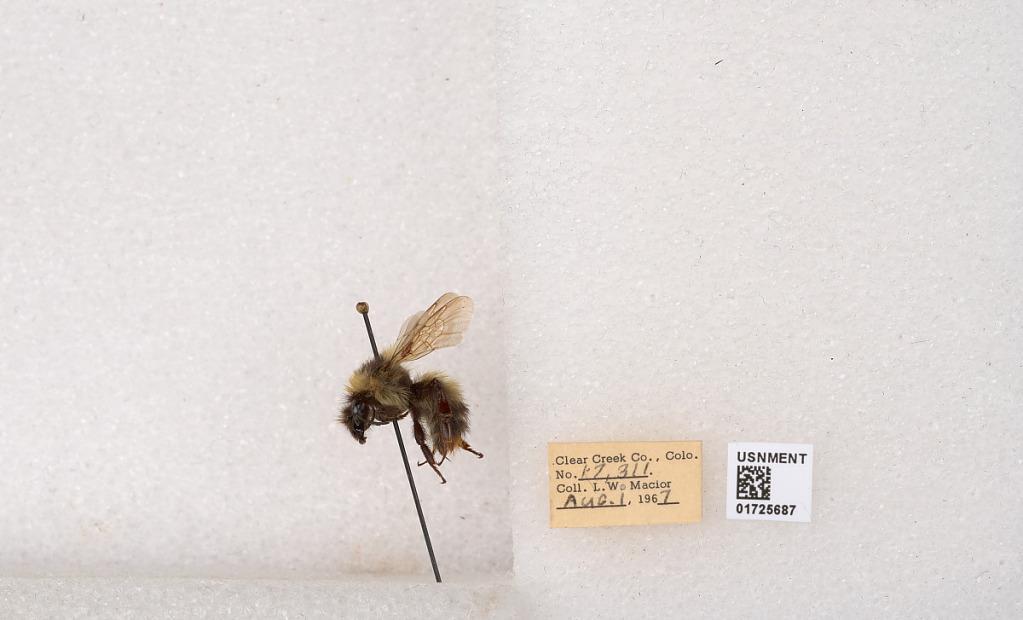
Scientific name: Bombus kirbyellus
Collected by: L. Macior
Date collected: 1967-8-1
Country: United States
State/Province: Colorado
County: Clear Creek
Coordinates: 39.6891, -105.644